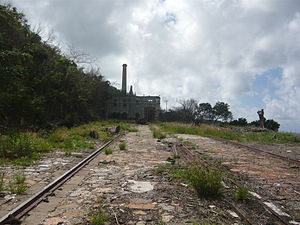
Hassel Island
Creque Marine Railway
Hassel Island er en lille ø, der er en del af de Amerikanske Jomfruøer og ligger ud for havnen i Charlotte Amalie på Sankt Thomas. Øen er omkring 550.000 m² stor og har engang været en halvø på Sankt Thomas. Den fik navnet, mens øgruppen var dansk koloni, og øen indgik i familien Hassels gods. Danskerne gravede den kanal, der gjorde halvøen til en ø i 1860 for at lette adgangen for skibe til havnen i Charlotte Amalie.